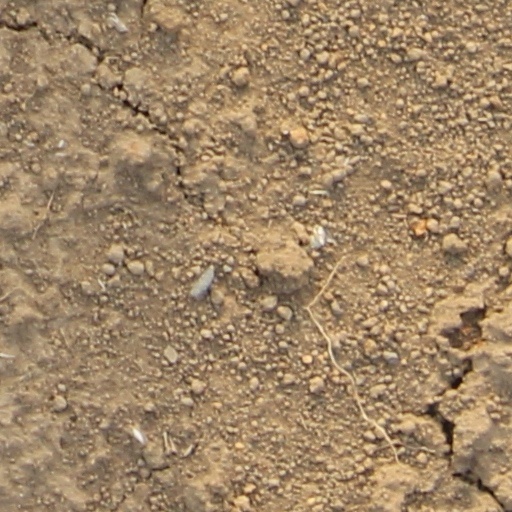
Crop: wheat